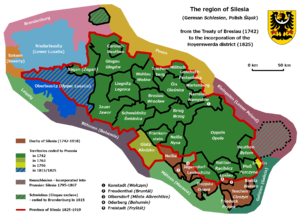
Les guerres de Silésie sont les trois conflits qui ont opposé de 1740 à 1763 la Prusse de Frédéric II et l'Autriche de Marie-Thérèse, principalement au sujet de la Silésie, province relevant au départ de la couronne de Bohême, donc de la maison de Habsbourg qui règne à Vienne.